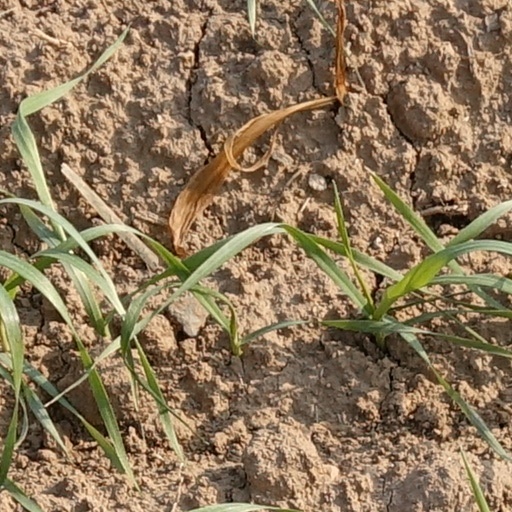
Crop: wheat